Thrikkakkara

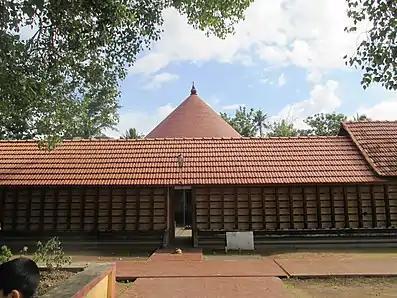
Thrikkakara Vamanamoorthy Temple is one of the few Hindu temples in India dedicated to Lord Vamana/Vishnu.

Thrikkakara is a municipality in the Ernakulam district of Kerala, India. It is part of the Kochi metropolitan area, and is located east of the Kochi city centre. As per the 2011 Indian census, Thrikkakara has a population of 77,319 people, and a population density of .